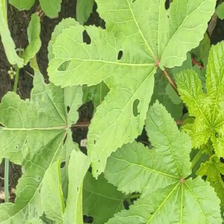
Weed species: Little_Mallow(Malva parviflora)